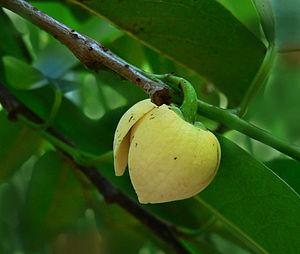
Cachiman-cochon, fleur, Guadeloupe
L’Annona glabra, ou Annone des marais est un petit arbre de la famille des Annonaceae. Il pousse dans les formations marécageuses des Petites et Grandes Antilles.